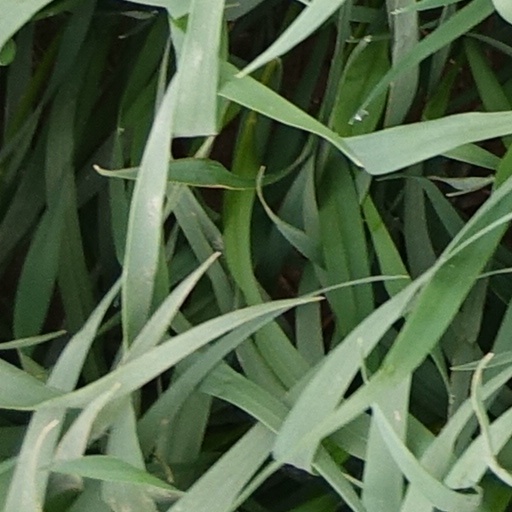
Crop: wheat